History of heraldry

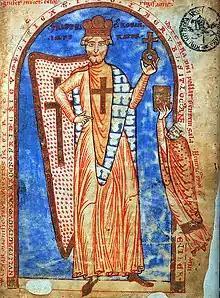
Depiction of emperor Frederick Barbarossa as a Crusader (c. 1188). The cross symbol worn on the shield and surcoat at this time is not a heraldic charge identifying the bearer but a field sign worn by all participants in the Crusade.

At least two distinctive features of heraldry are generally accepted as products of the Crusades: the surcoat, an outer garment worn over the armor to protect the wearer from the heat of the sun, was often decorated with the same devices that appeared on a knight's shield. It is from this garment that the phrase "coat of arms" is derived. Also the lambrequin, or mantling, that depends from the helmet and frames the shield in modern heraldry, began as a practical covering for the helmet and the back of the neck during the Crusades, serving much the same function as the surcoat. Its slashed or scalloped edge, today rendered as billowing flourishes, is thought to have originated from hard wearing in the field, or as a means of deadening a sword blow and perhaps entangling the attacker's weapon.